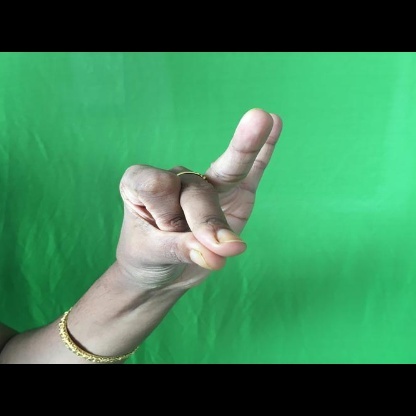
Mudra: Bramaram